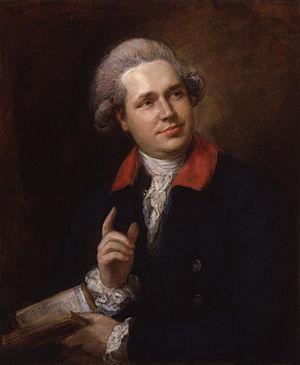
Cette page fournit une liste chronologique de tableaux du peintre anglais Thomas Gainsborough